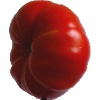
Label: Tomato 3